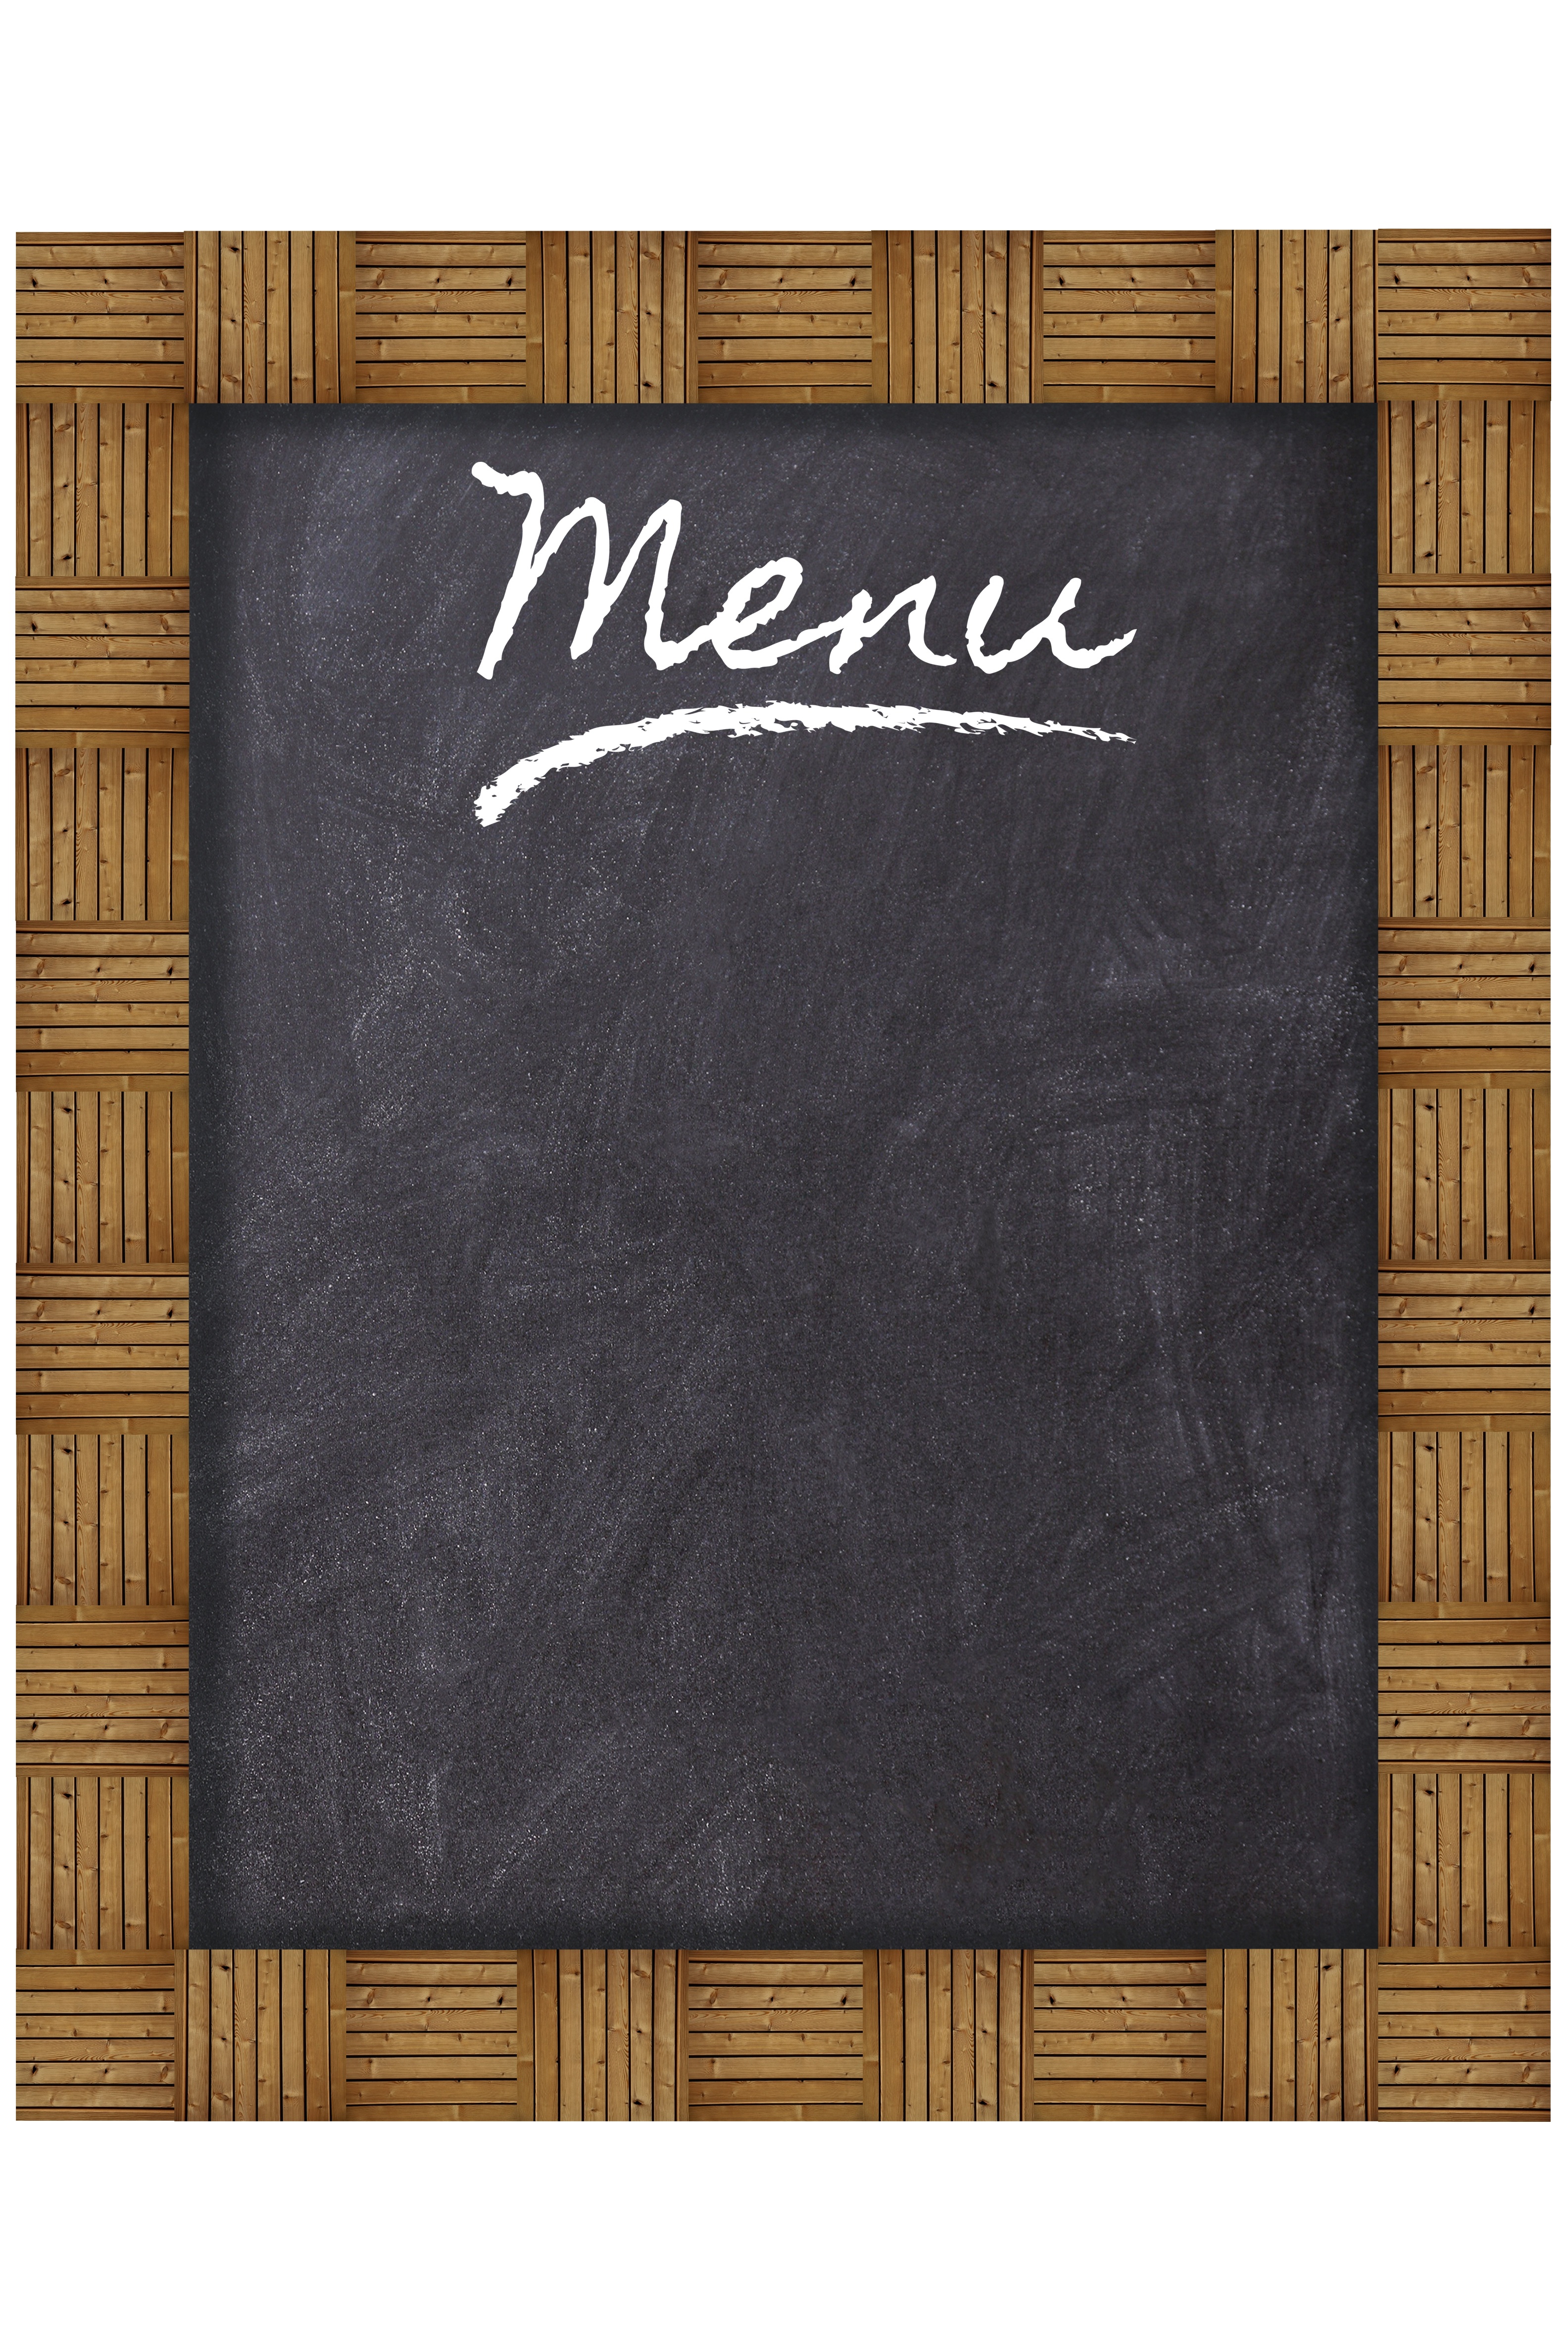
board, wood, restaurant, menu, blackboard, frame, eat, material, slate, brand, text, picture frame